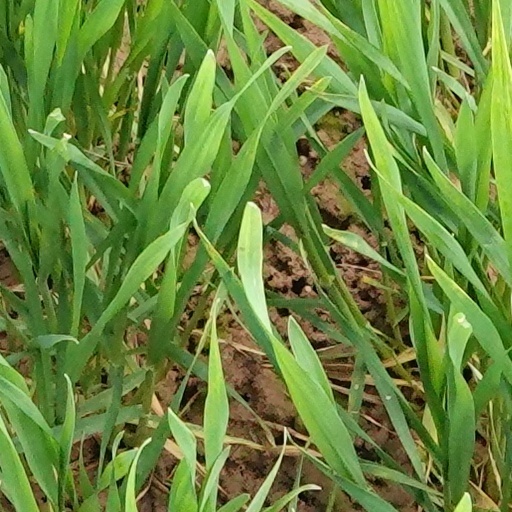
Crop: wheat